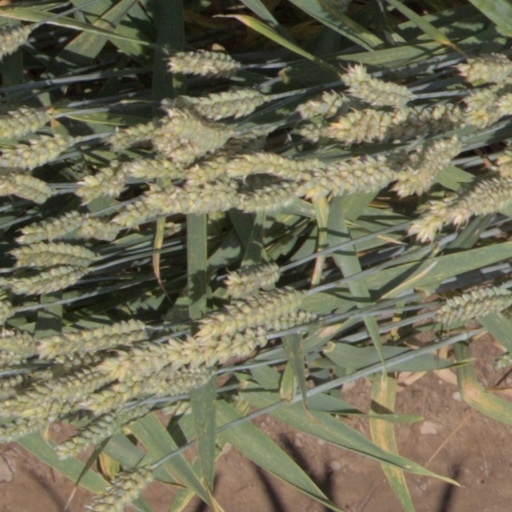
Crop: wheat